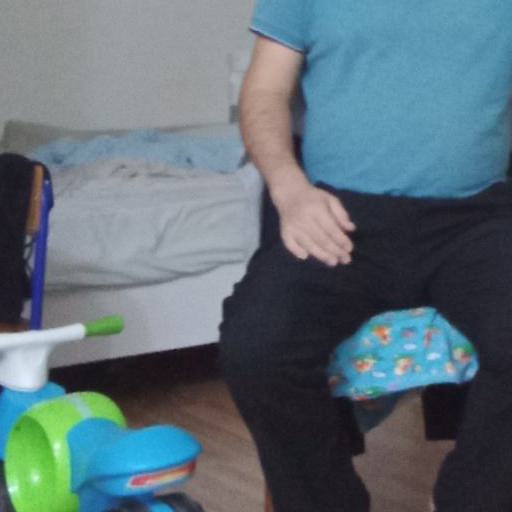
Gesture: no_gesture